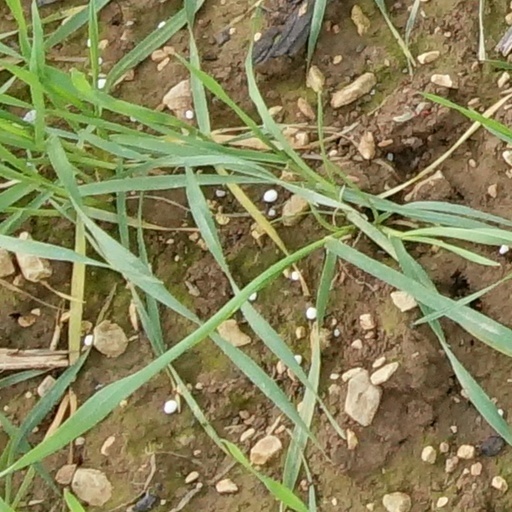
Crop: wheat